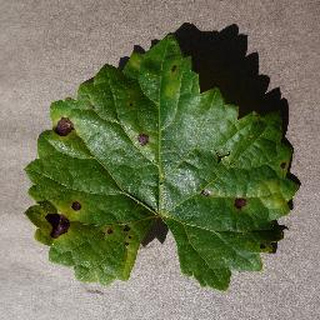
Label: grape_black_rot